Fleury-sur-Orne

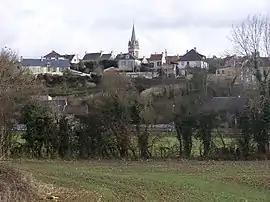
A general view of Fleury-sur-Orne

Fleury-sur-Orne (literally "Fleury on Orne") is a commune in the Calvados department in the Normandy region in northwestern France. It is part of the Communauté urbaine Caen la Mer and of the agglomeration of Caen.